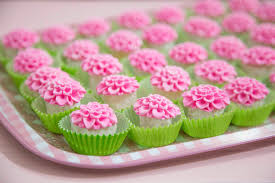
Yemek: lokum